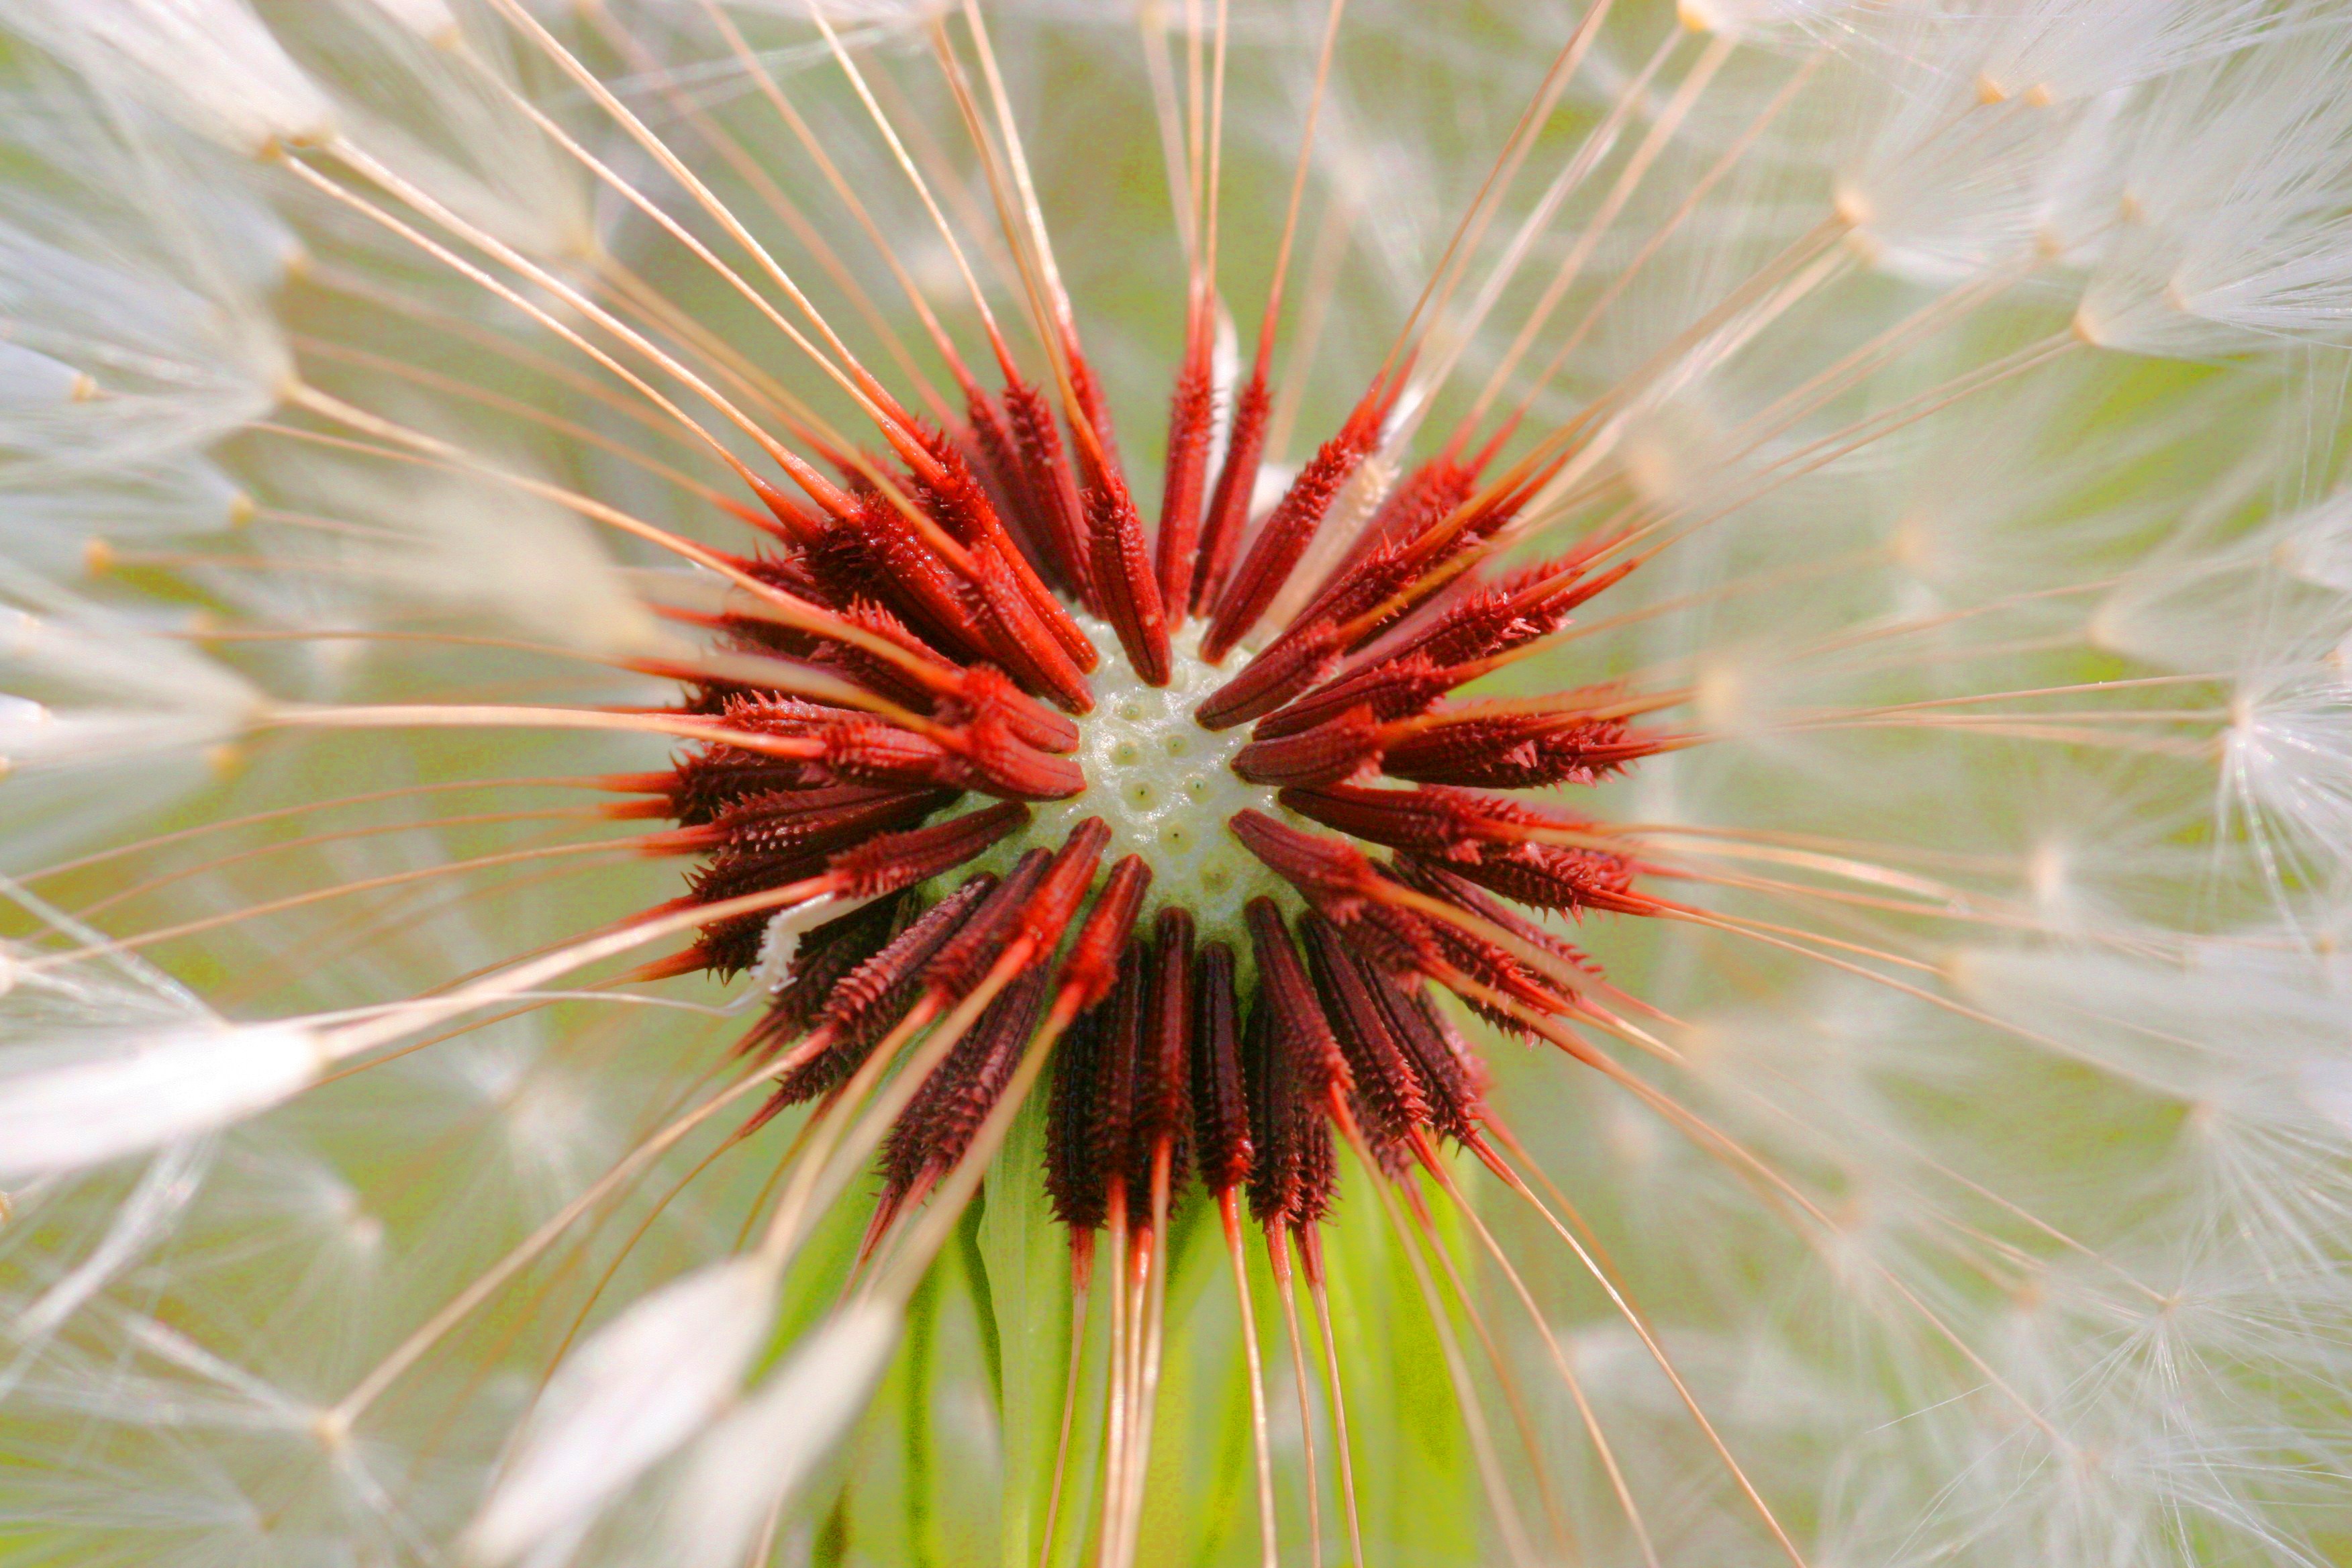
nature, branch, blossom, plant, photography, dandelion, leaf, flower, petal, botany, flora, wildflower, close up, macro photography, flowering plant, daisy family, egret dandelion, plant stem, land plant